Louth Park Abbey

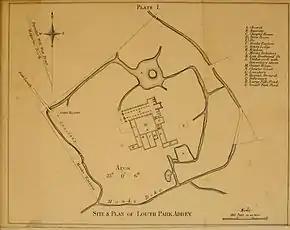
Plan of the former Louth Park Abbey drawn up in 1873 when building remains were still visible.

The earliest abbey buildings, built by the monks after the foundation, were plain and unadorned, as preferred by the Cistercians, in the Transitional Norman style. Fragments of decorative stone sculptures, incorporated from the abbey ruins into a 17th-century garden folly in Louth, have been dated to between 1140 and 1160, while an arch, now part of a nearby church, and believed to have been part of the abbey, also dates to a similar period. Building at the east side of the Cloister Court, including a Chapter-house and Calefactory, were built around 1246, during the time of Abbot Richard of Dunholm, who raised the house "from dust and ashes".